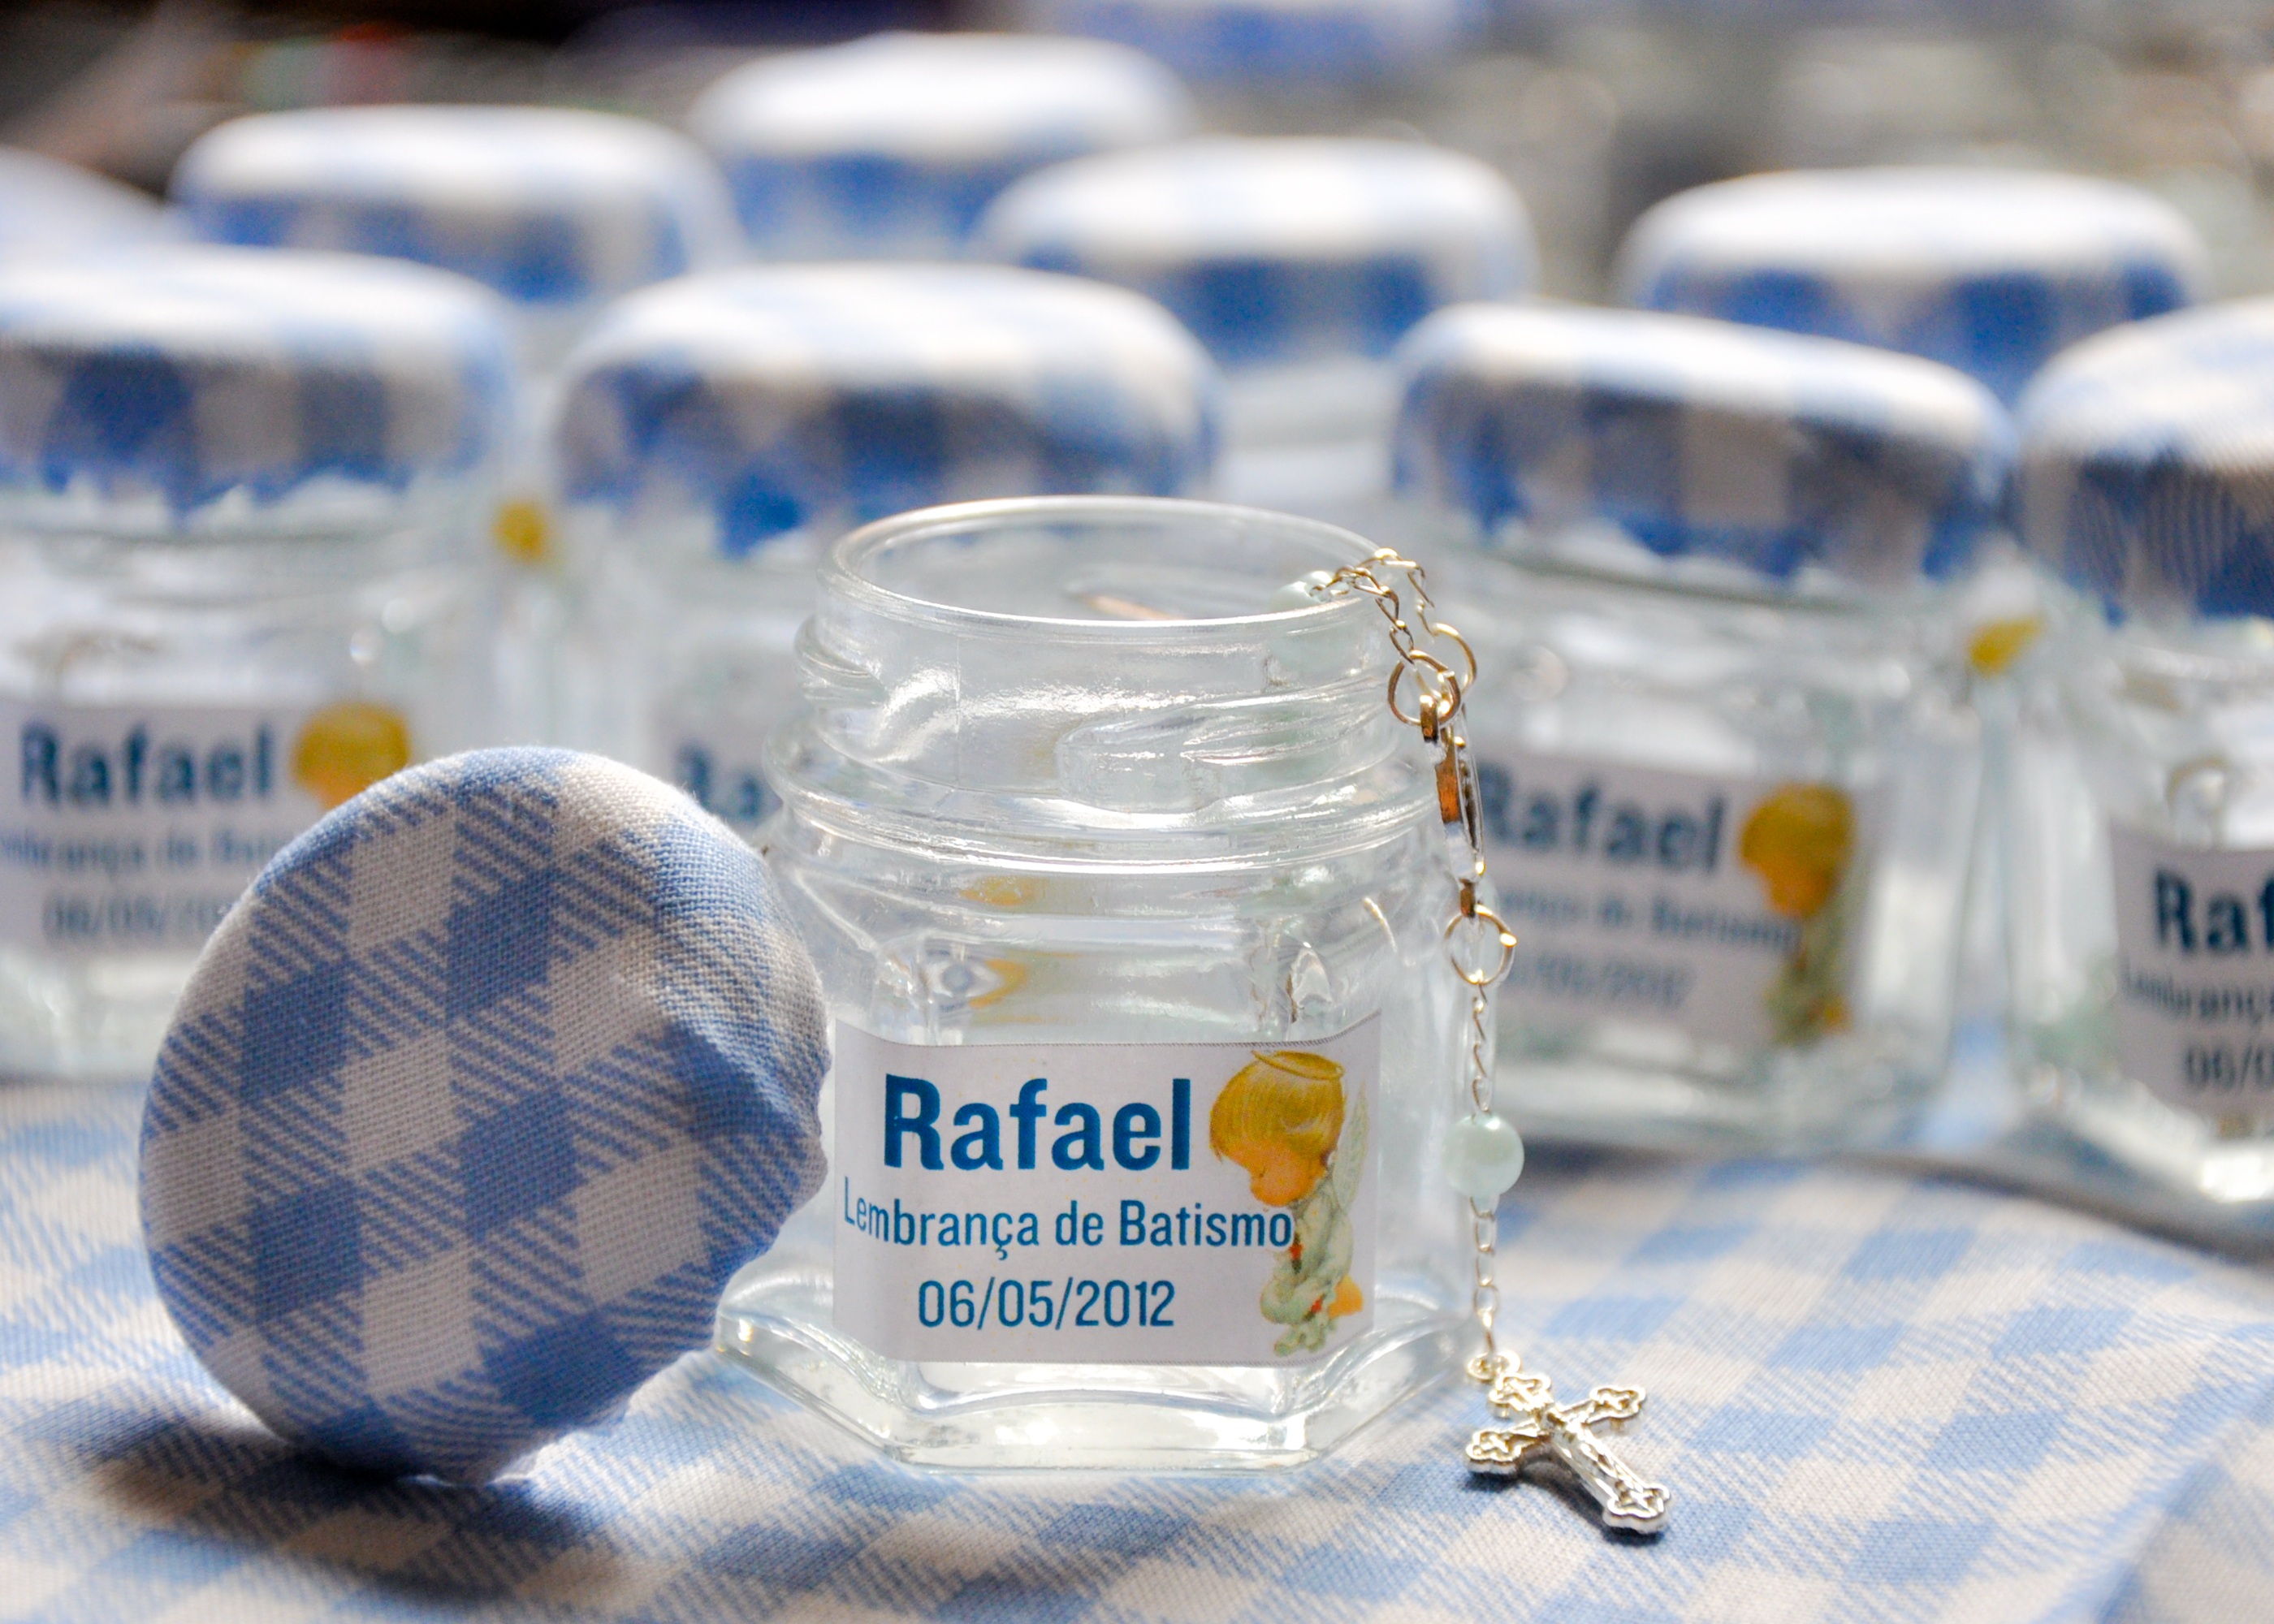
glass, meal, memory, blue, church, lighting, mason jar, christianity, sacred, crucifix, devotion, prayers, baptism